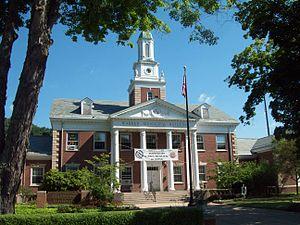
La ville de Warren est le siège du comté de Warren, situé en Pennsylvanie, aux États-Unis.